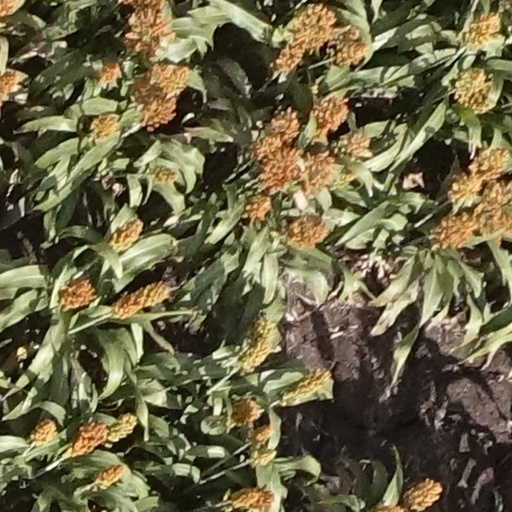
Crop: sorghum